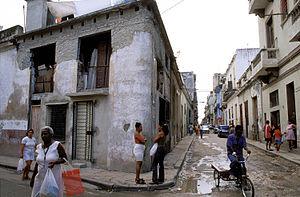
Le tourisme est une des principales sources de revenus de Cuba. Pour une population d'environ 11 100 000 de Cubains, l'île a reçu 4 millions de touristes en 2016.